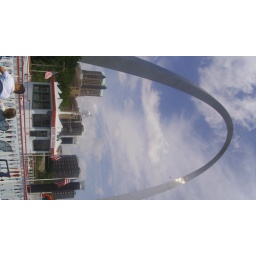
under the st. louis arch is the river boat we went on in the misissippi river